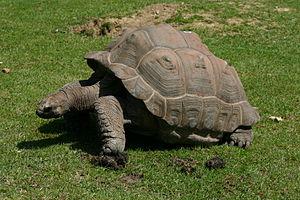
©éréales Kille® [mailto:cerkil(at)free.fr
Les Tortues, ou Chéloniens, forment un ordre de reptiles dont la caractéristique est d'avoir une carapace. Il existe actuellement 343 espèces recensées possédant des caractéristiques diverses, mais toutes se distinguent des autres reptiles par une carapace qui est constituée d'un plastron au niveau du ventre et d'une dossière sur le dessus, reliés par deux ponts sur les côtés du corps. On les sépare traditionnellement en trois groupes : les tortues terrestres, les tortues aquatiques, ou tortues dulçaquicoles, et les tortues marines.
Les tortues géantes des Galápagos sont un complexe de dix espèces, si proches que certains les considèrent comme des sous-espèces d'une espèce unique Chelonoidis nigra au sens large. Elles constituent l'un des animaux les plus emblématiques de la faune des îles Galápagos : elles sont endémiques dans les neuf îles de l'archipel.